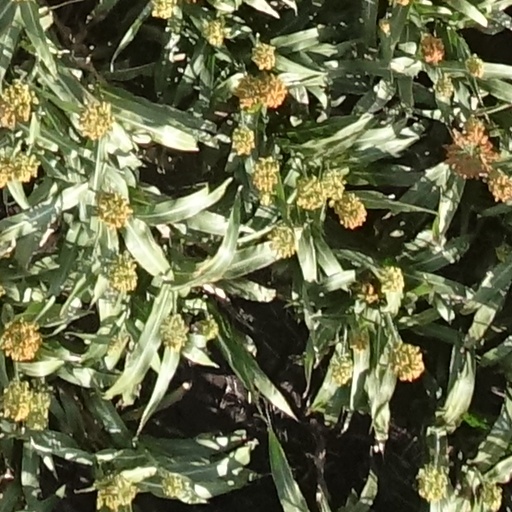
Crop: sorghum